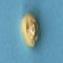
Maize quality: Bad